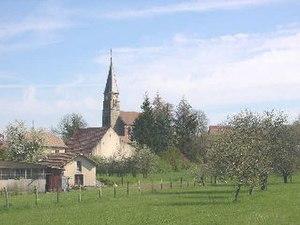
Église de Trévenans (Territoire de Belfort) Photo prise le 20/04/2004 par LP90 Licence GFDL LP90 avril 2004
Trévenans est une commune française située dans le département du Territoire de Belfort en région Bourgogne-Franche-Comté. La commune dépend du canton de Châtenois-les-Forges. Ses habitants sont appelés les Trévenanais.